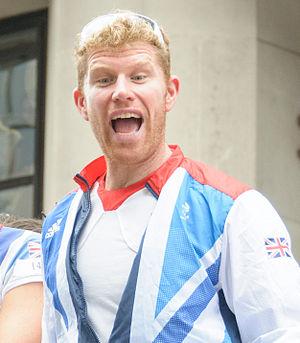
Matthew Wells est un rameur britannique.